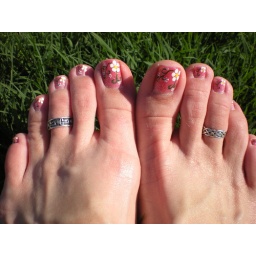
Spring flower toes in the grass - May '10